William J. Scheyer

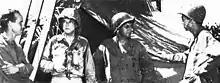
LtCol. Scheyer (3rd from the left) as the 9th Defense Battalion commander. He is shown at his New Georgia command post with Col. John W. Thomason, Jr., (2nd from left), from Admiral Nimitz' CinCPac headquarters at Pearl Harbor, and Maj Zedford W Burriss of the 10th Defense Battalion on the left. 1943.

Scheyer joined Marine Barracks at Philadelphia Navy Yard in June 1939 and was promoted to the rank of major one month later. He served there as the Senior Instructor at the Basic School until August 1942, when he was transferred to 9th Defense Battalion stationed at Guantanamo Bay, Cuba. Meanwhile, he was promoted to the rank of lieutenant colonel on May 16, 1942. Scheyer was appointed 9th battalion's executive officer under the command of Colonel David R. Nimmer and sailed for Pacific theater at the end of 1942. He arrived on Guadalcanal during December 1942 and participated in the capture and defense of Guadalcanal during December 1942 and February 1943. Scheyer distinguished himself in this capacity and was decorated with the Bronze Star Medal with Combat "V".